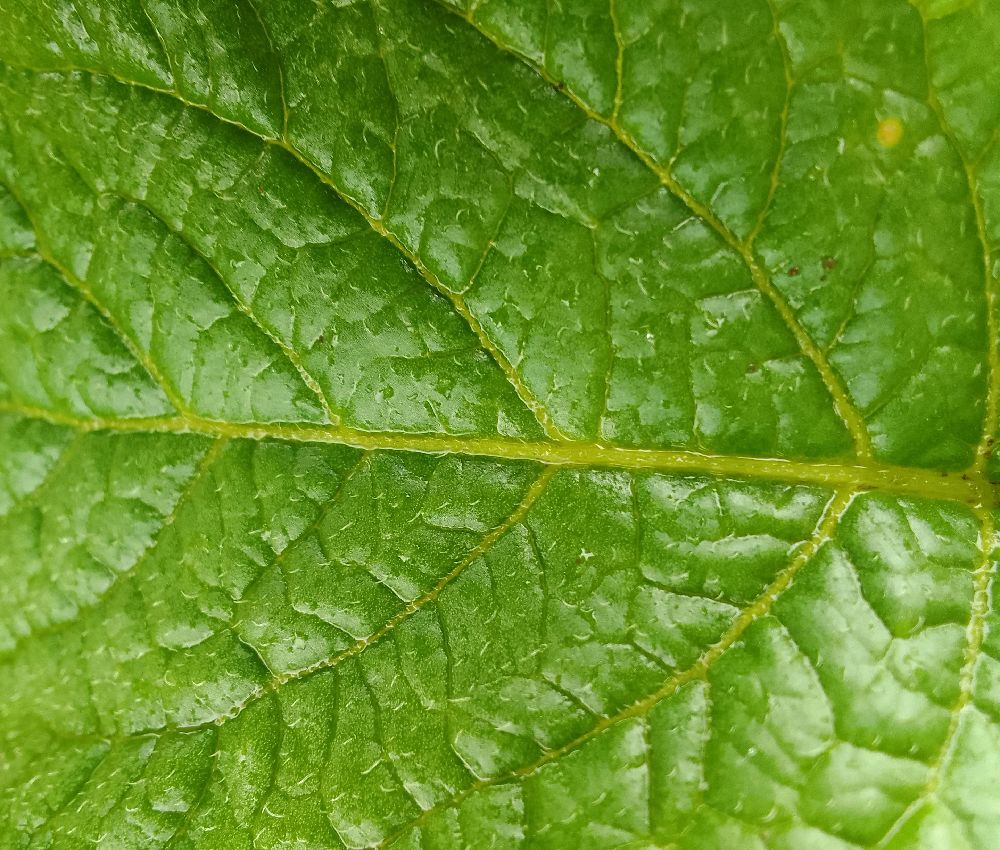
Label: Healthy